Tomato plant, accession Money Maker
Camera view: bottom (45 deg); turntable rotation: 240 degrees
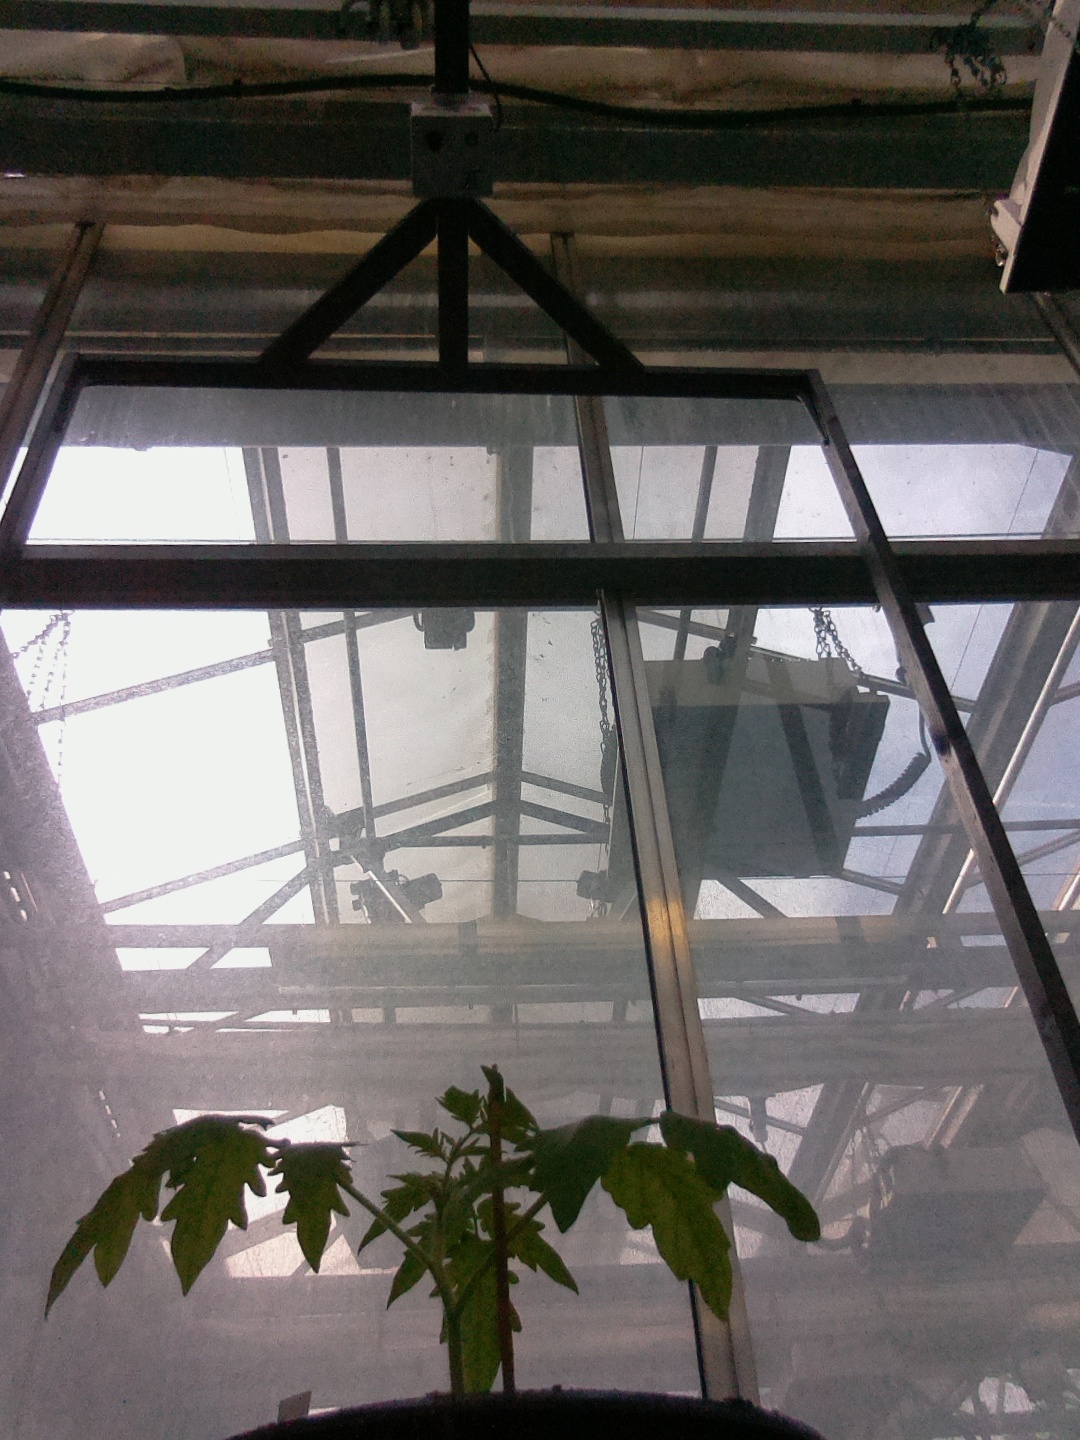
BBCH growth stage 13: 6 of true leaves visible